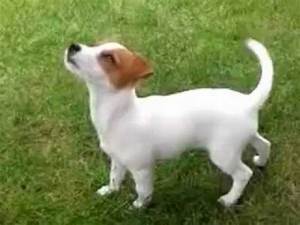
Label: cane